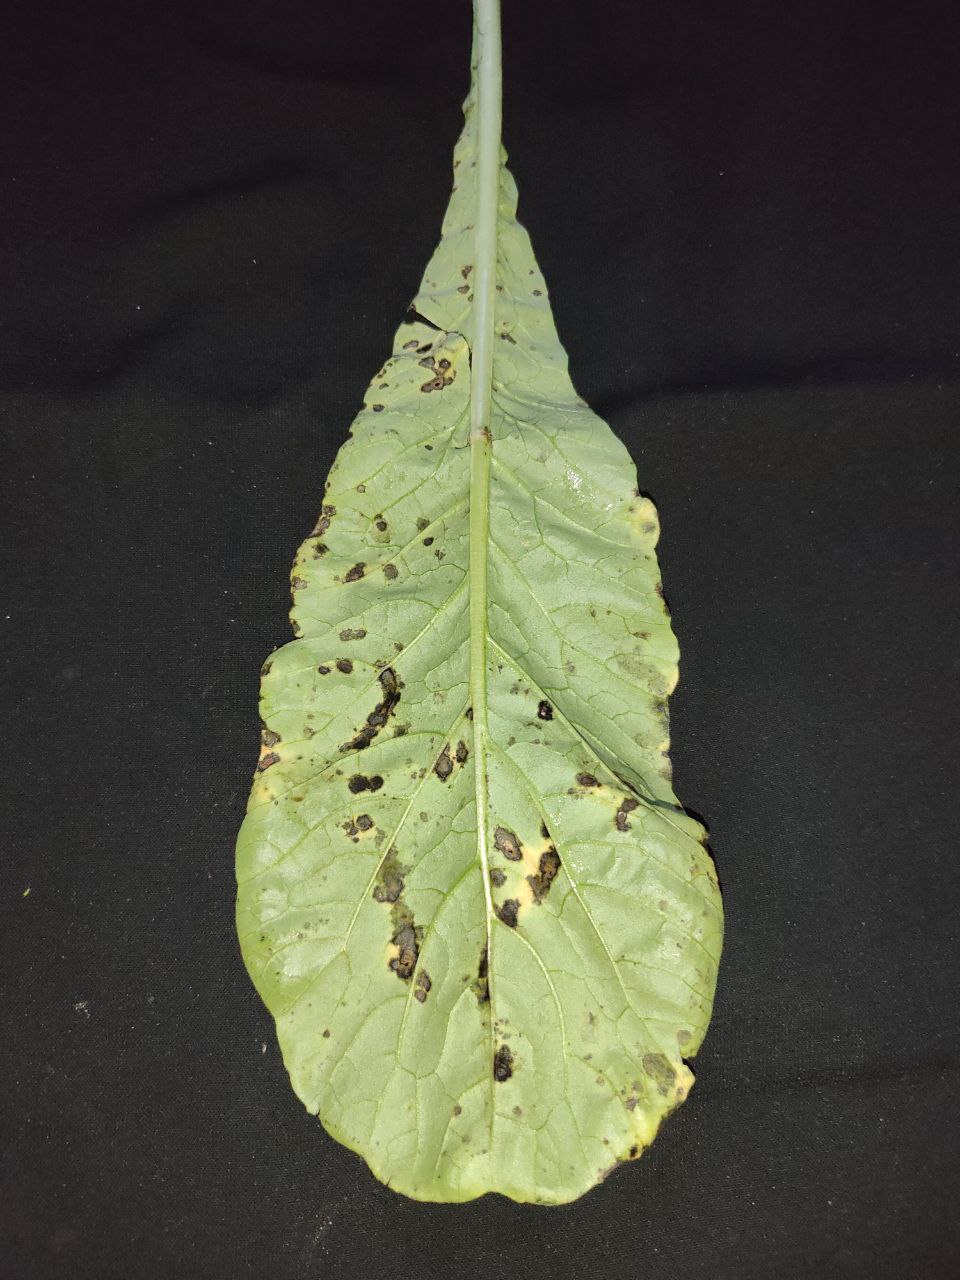
Label: Black leaf spot